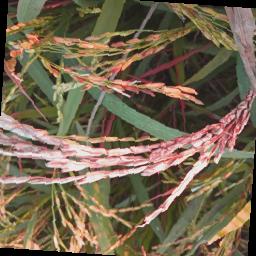
Label: Rice___Neck_Blast